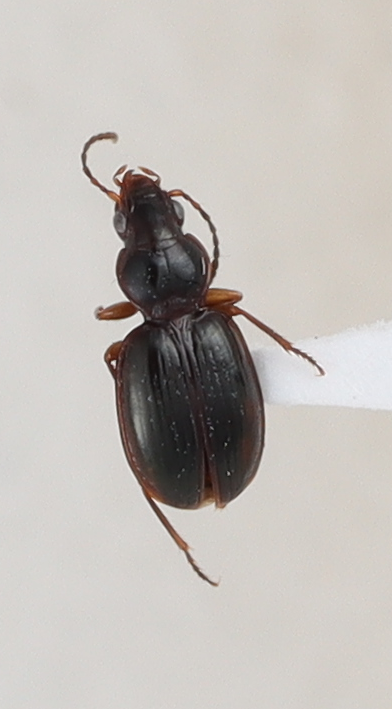
Scientific name: Mecyclothorax konanus
Plot: 14
Trap: S
Collected: 20220629